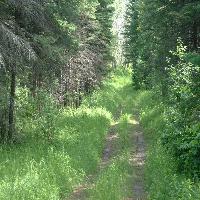
Weather: sun or clear